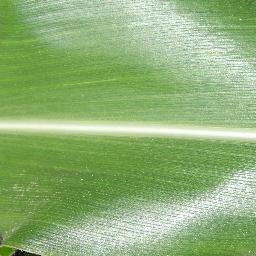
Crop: corn
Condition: (maize)_healthy